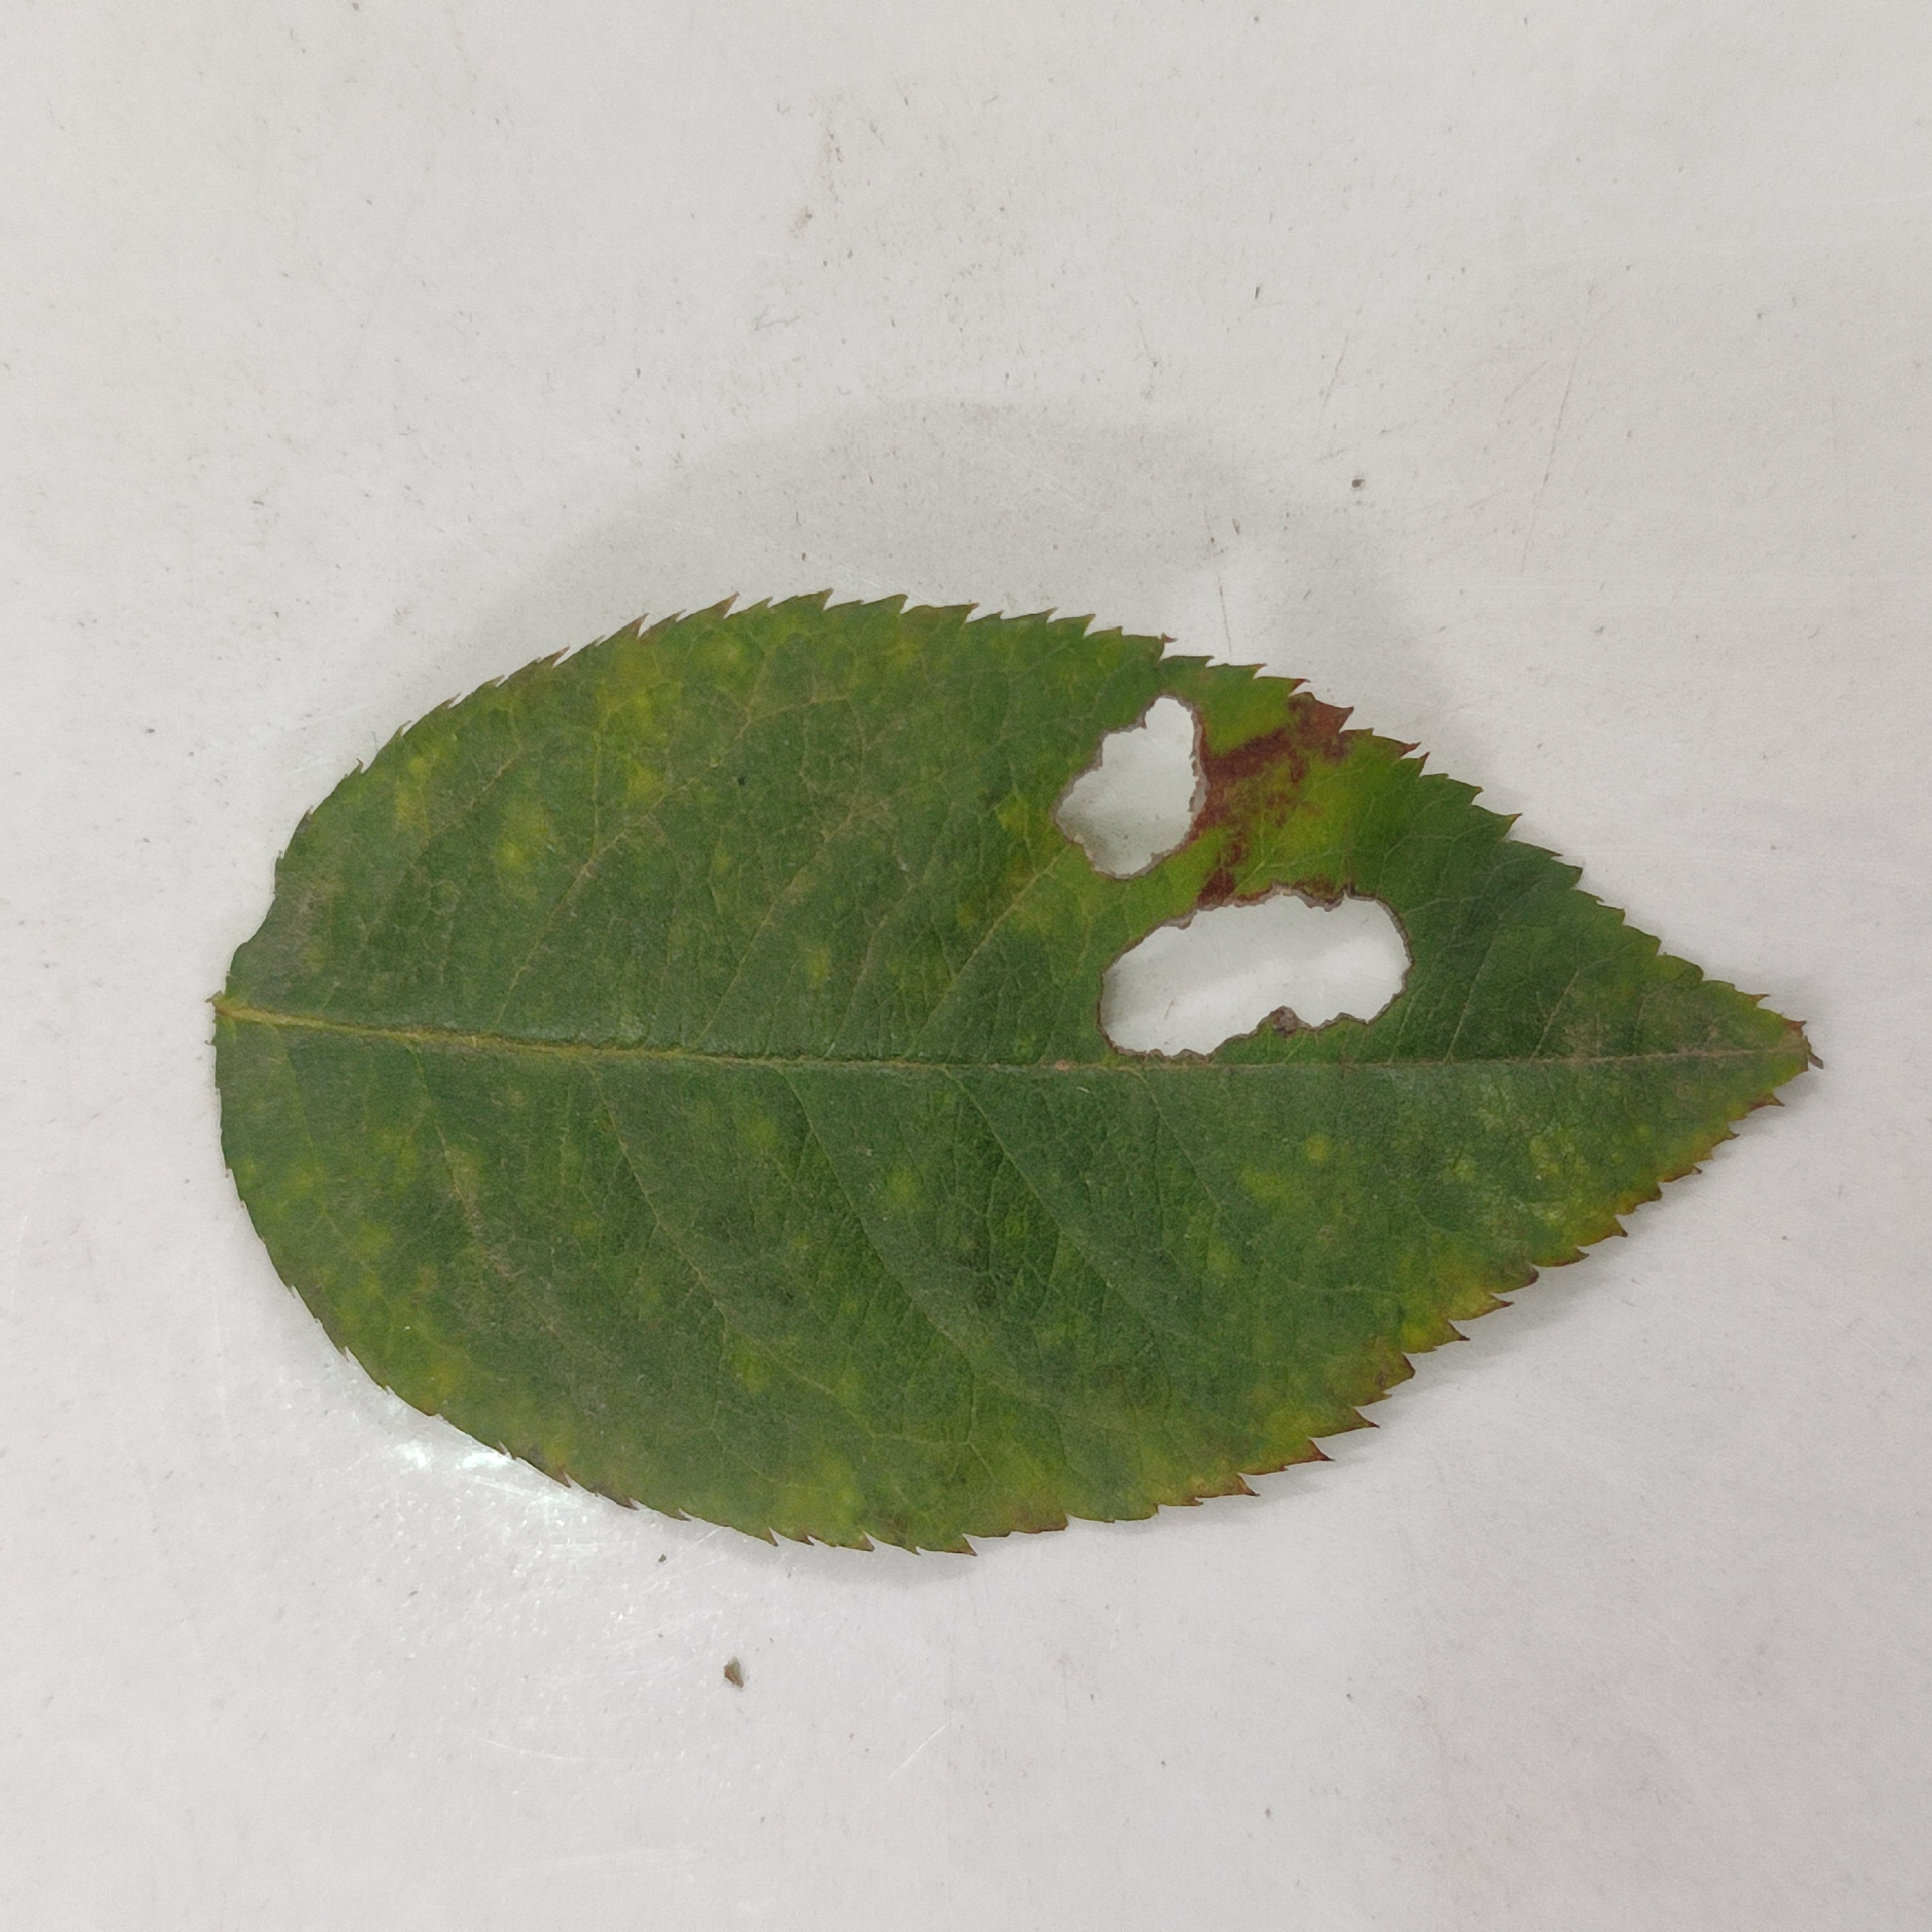
Label: Insect Hole